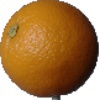
Label: Orange 1